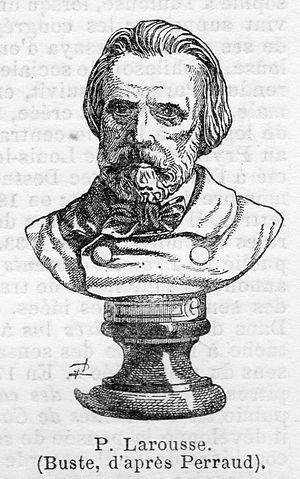
Buste de Pierre Larousse (1817-1875).
Pierre Athanase Larousse, né le 23 octobre 1817 à Toucy et mort le 3 janvier 1875 à Paris, est un pédagogue, encyclopédiste, lexicographe et éditeur français. Sa principale réalisation est le Grand dictionnaire universel du XIXe siècle, dont sera tiré plus tard Le Petit Larousse.